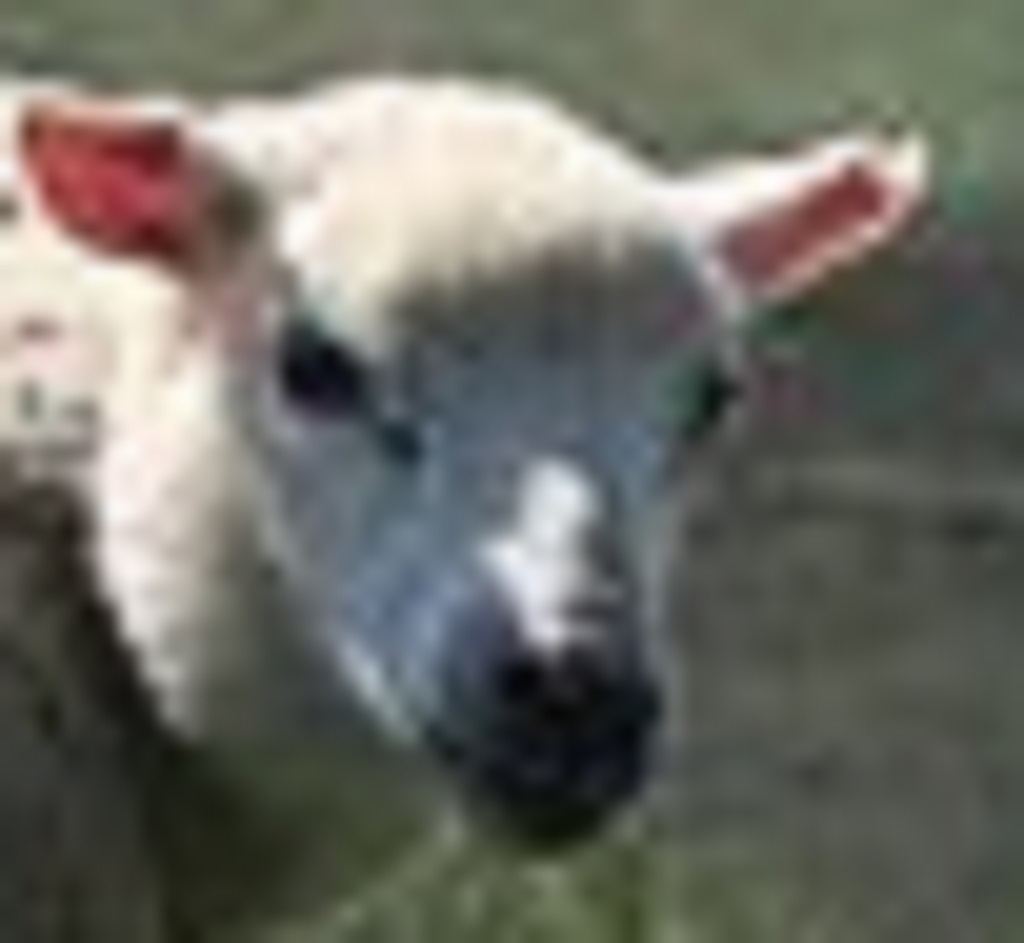
Label: no pain